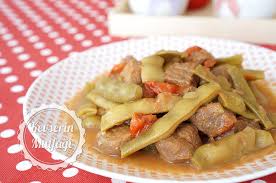
Yemek: taze_fasulye